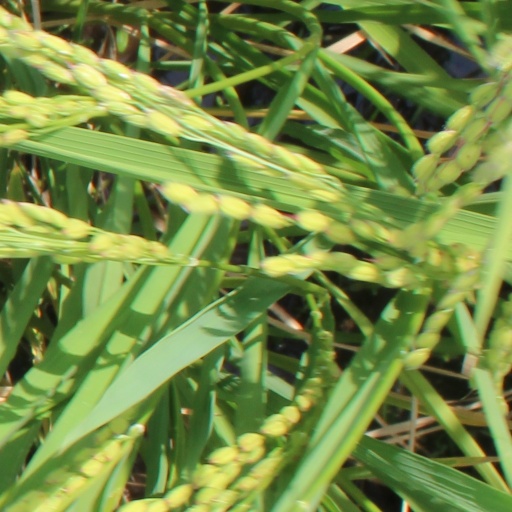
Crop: rice